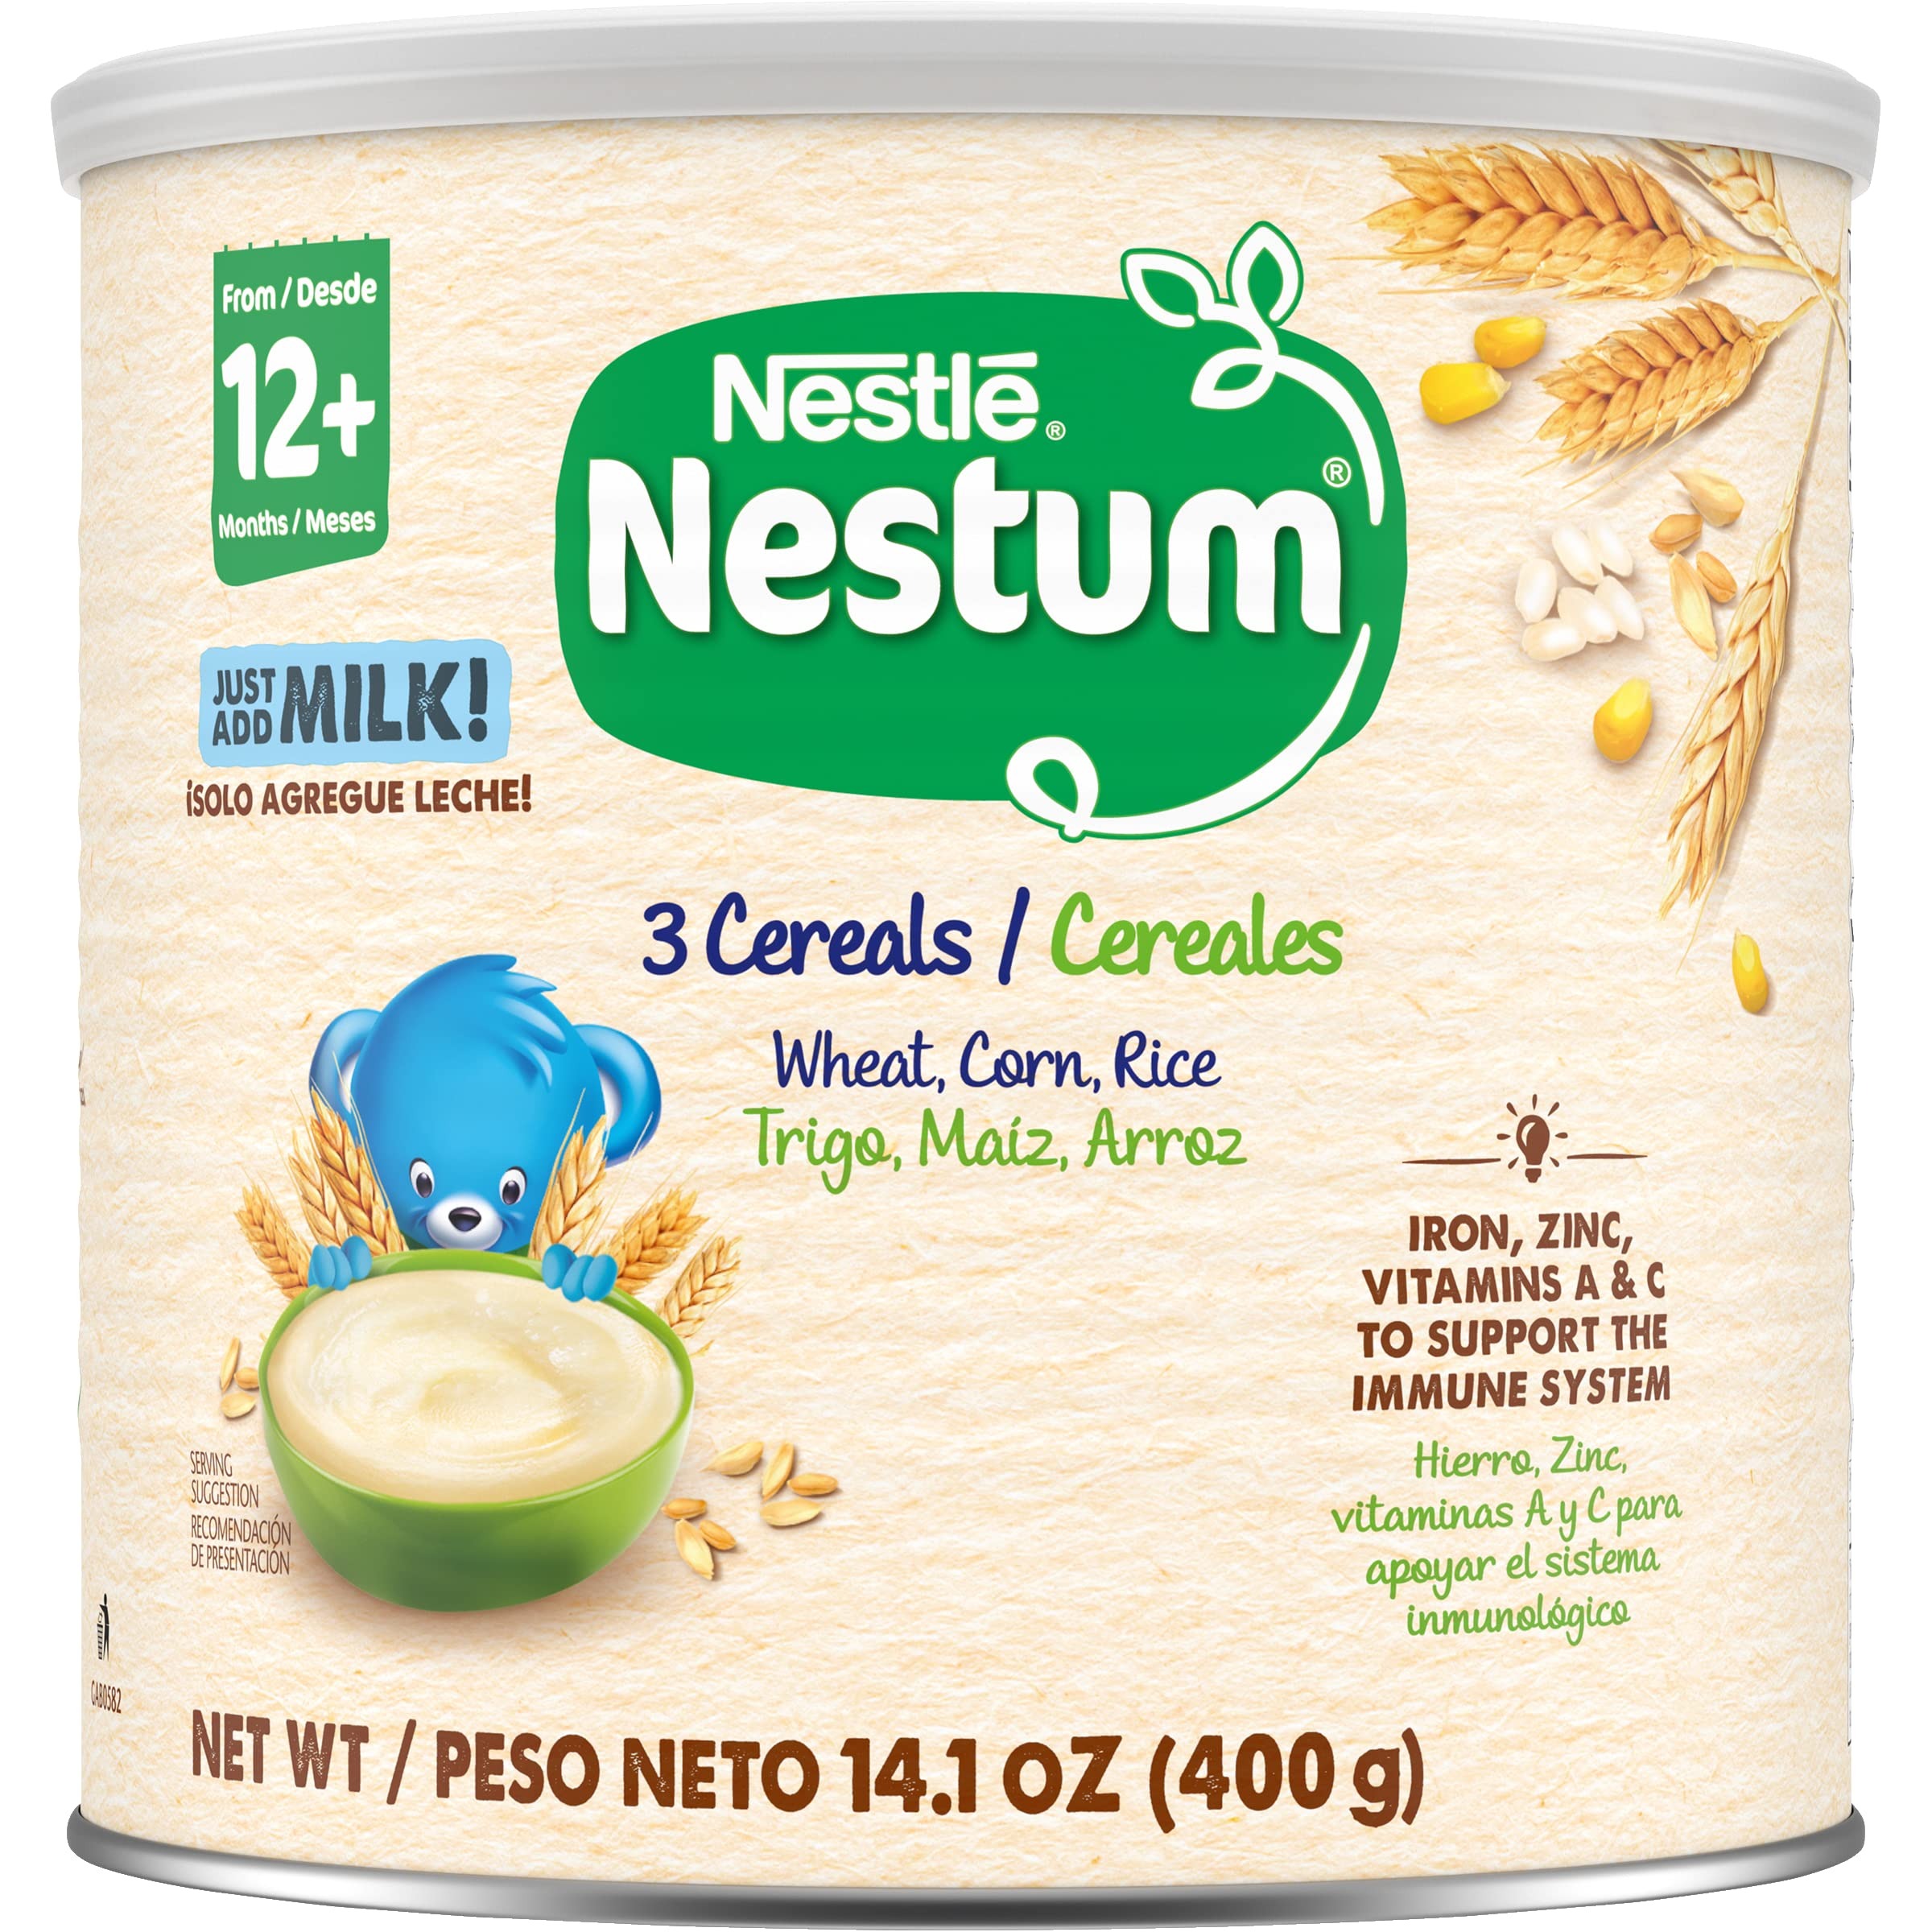
Item Name: Nestle Nestum Junior Cereal, 3 Cereals - Wheat, Corn & Rice, Made for Toddlers 12 Months, 14.1 OZ Canister (Pack of 1)
Bullet Point 1: Made from wholesome, natural & carefully selected grains
Bullet Point 2: Vitamins & minerals to support healthy development
Bullet Point 3: Includes Iron to help support brain and cognitive development
Bullet Point 4: Easy to prepare & crafted with delicious ingredients to help your little one blossom
Bullet Point 5: This Nestum infant cereal is made for babies 12 months old
Product Description: Nestle Nestum Infant Cereal, Wheat & Honey, 10.6 Ounce Canister: Crafted with delicious ingredients to help your little one blossom. This Nestum cereal contains carefully selected grains with 12 vitamins and minerals and 60% daily value of Iron. Great to help support healthy development for your baby. Nestum is made with wholesome grains and vitamins and minerals to support healthy growth, including iron to help support brain development and learning ability. Our cereals are made with wholesome ingredients. Also, they are easy to prepare for a satisfying cereal for your little one. With a range of cereals made for little ones from 6-12+ months, there’s a Nestum product to help nourish little tummies of all ages. This Nestum cereal is made for babies 12+ months.
Value: 14.1
Unit: Ounce

Price: 6.59